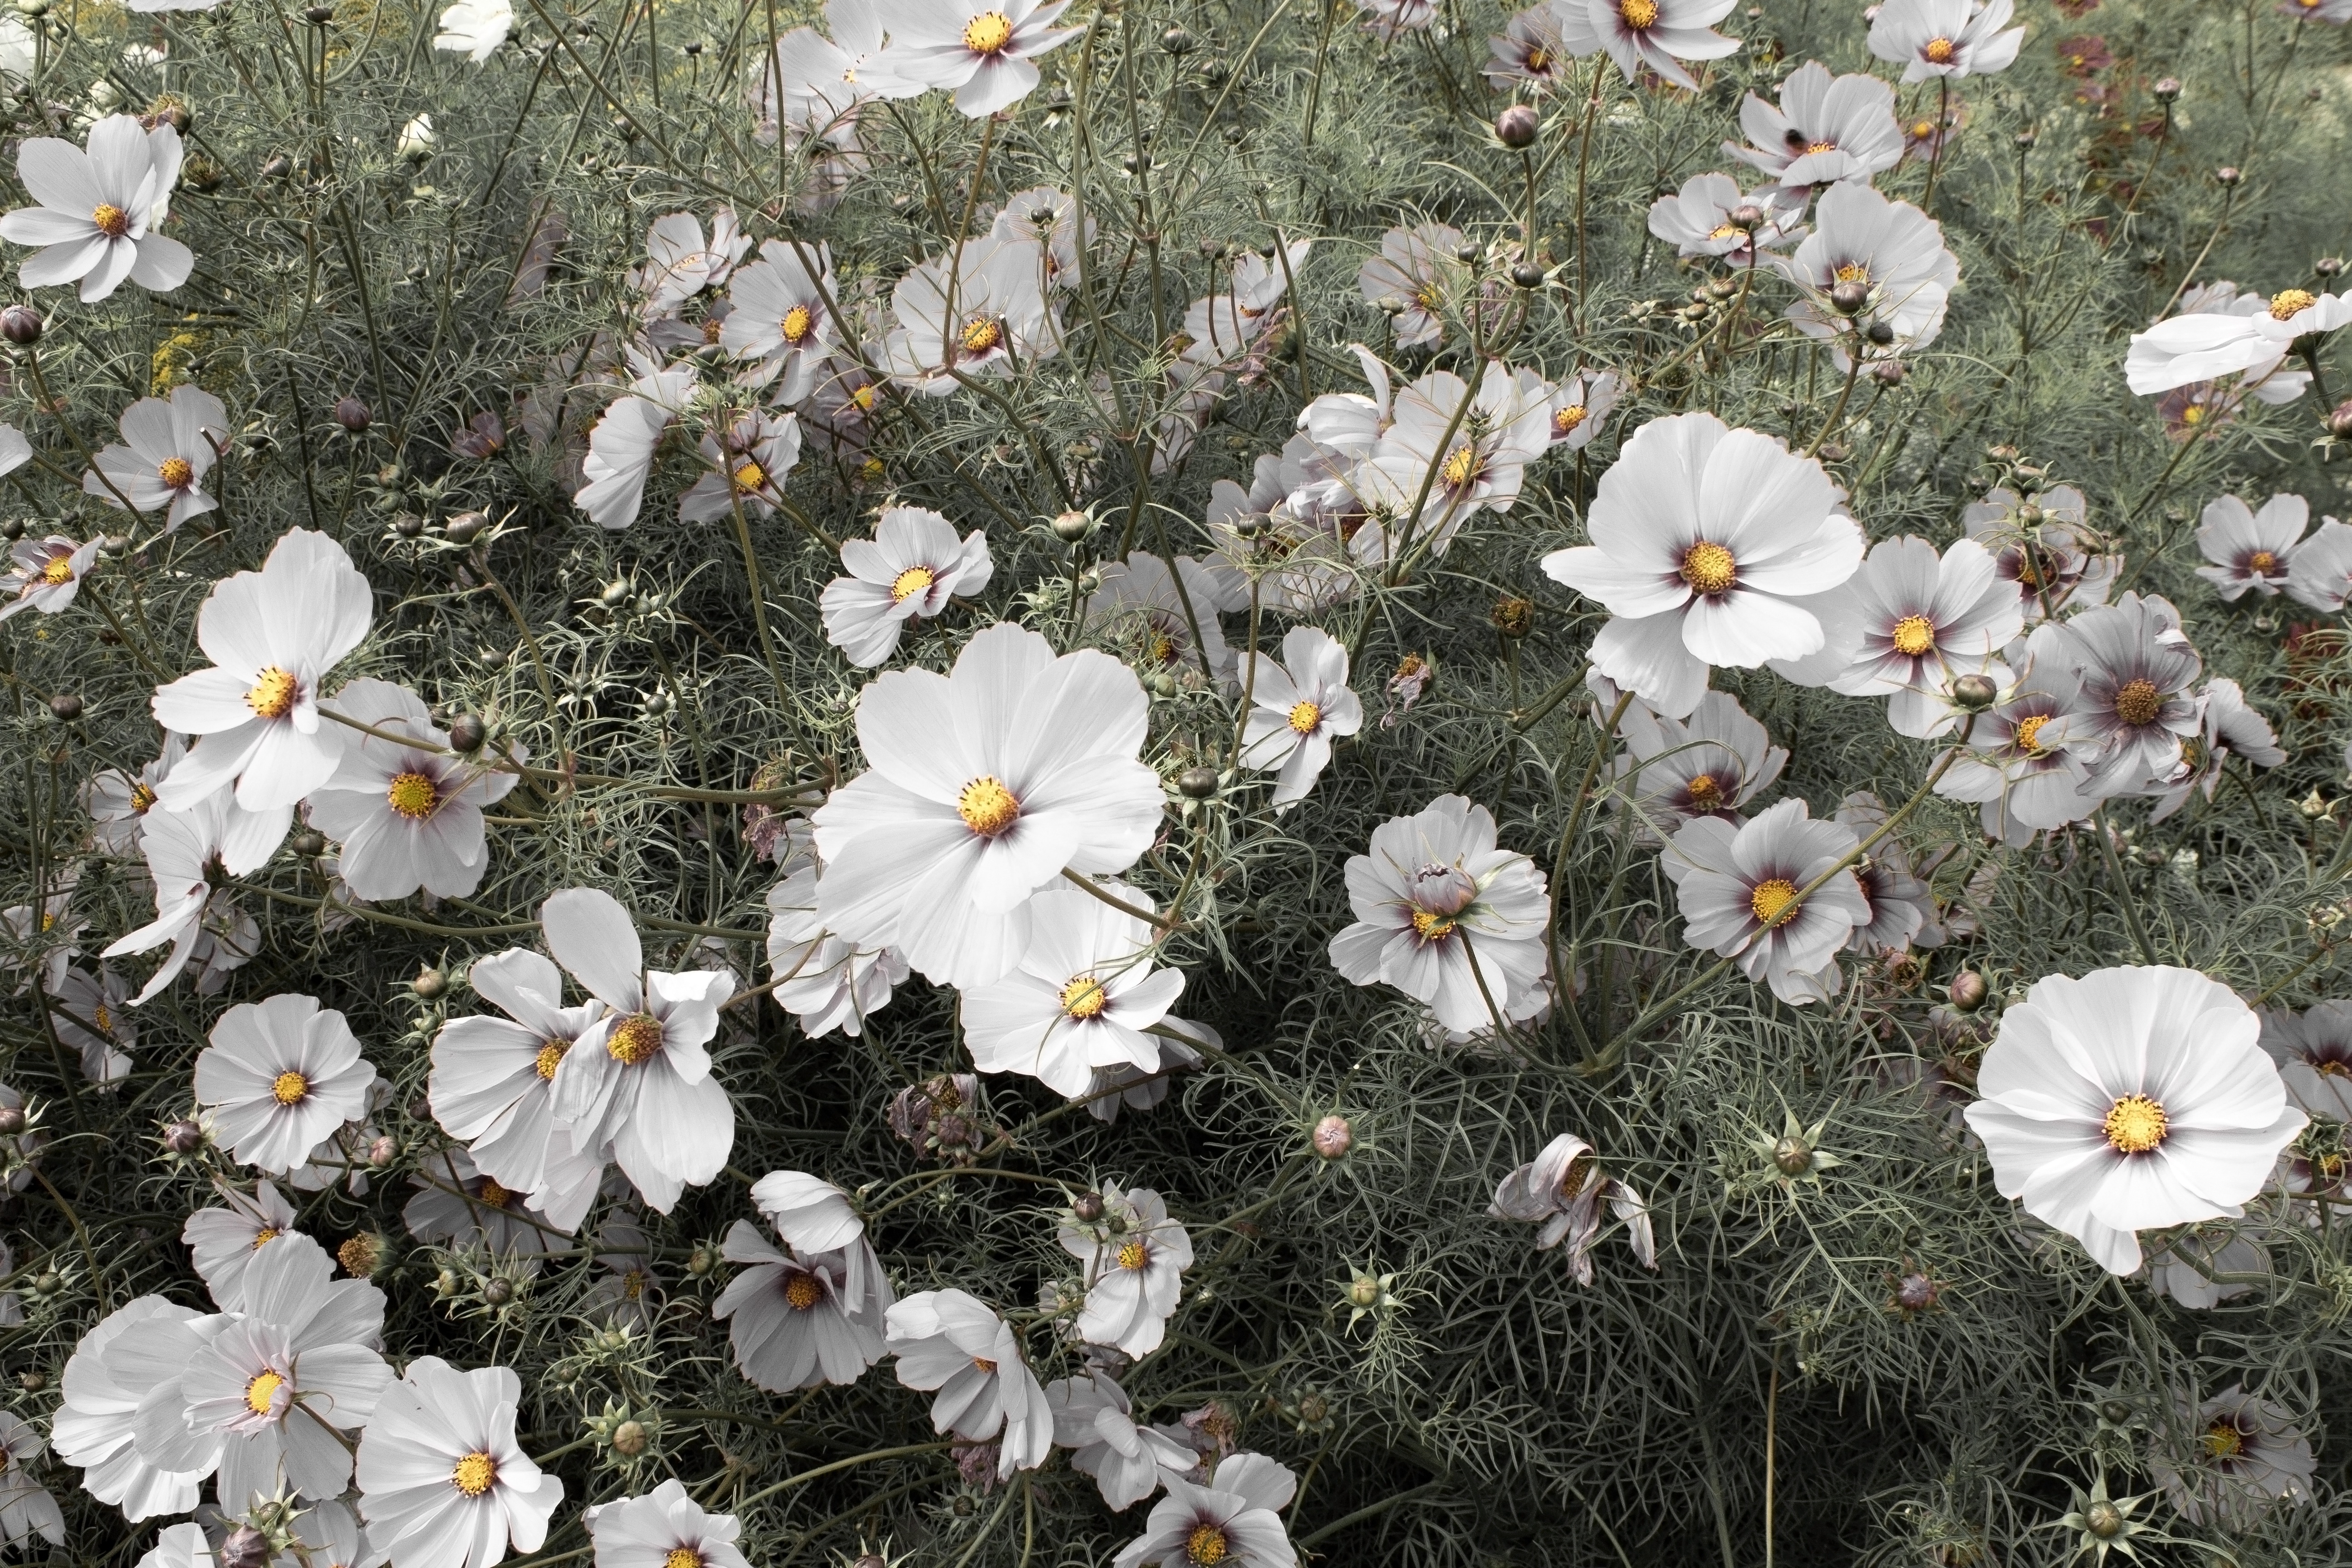
nature, blossom, plant, field, meadow, cosmos, flower, petal, bloom, summer, daisy, spring, natural, botany, garden, flora, wildflower, flowering plant, daisy family, white cosmos, cosmos flowers, land plant